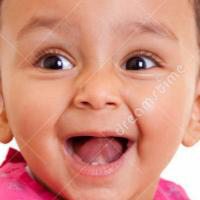
Age group: age 01-10